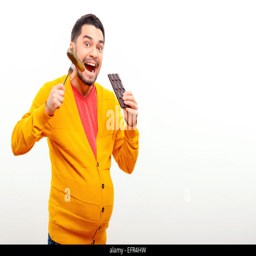
conceptual image of a pregnant man